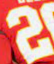
Number: 2